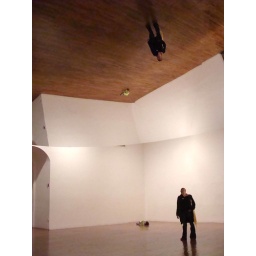
Little girl rolling on the floor in the background